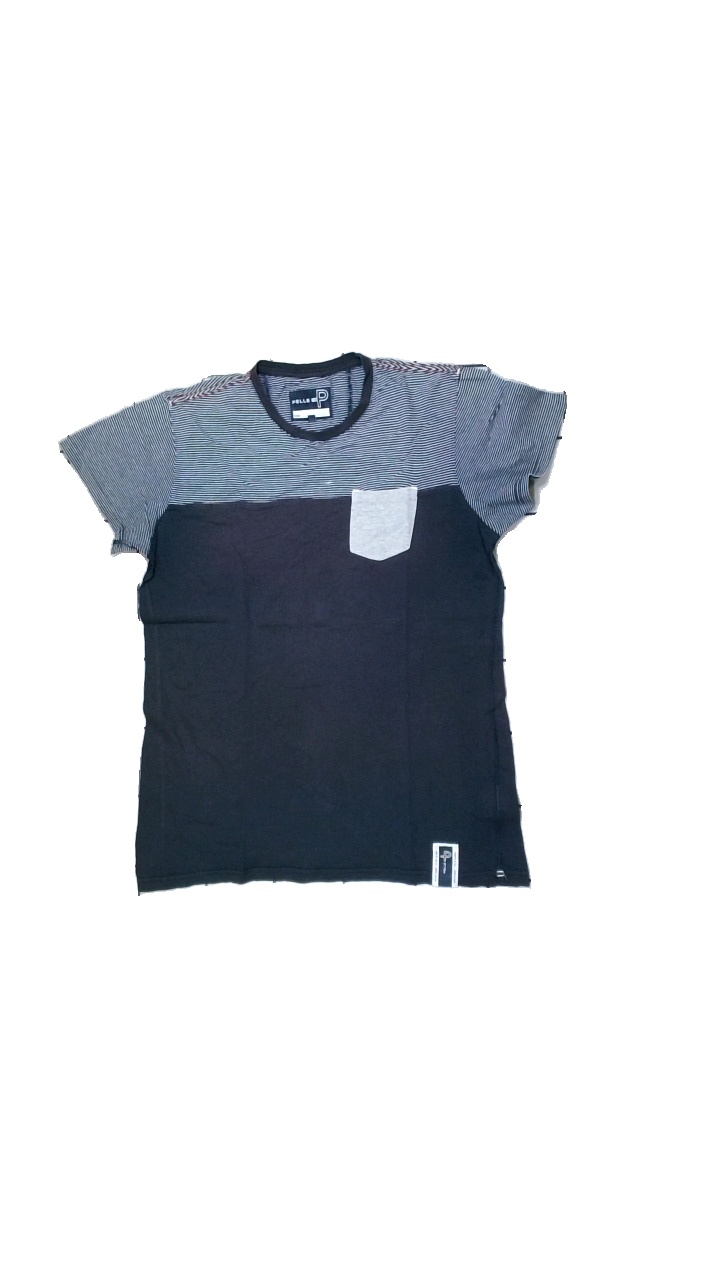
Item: T-shirt (Men)
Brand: Pellep
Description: T-shirt with colorblock and stripes and a pocket
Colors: White, Blue, Grey, Multicolor
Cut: Regular, C-collar
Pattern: Striped
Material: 100% Cotton
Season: All
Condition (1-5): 2
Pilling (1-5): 5
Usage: Recycle
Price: <50